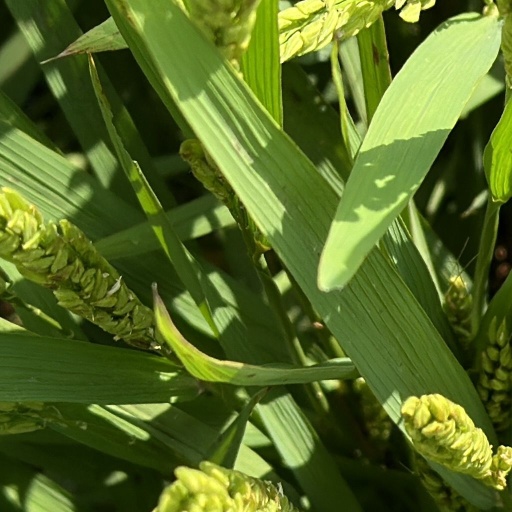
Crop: rice